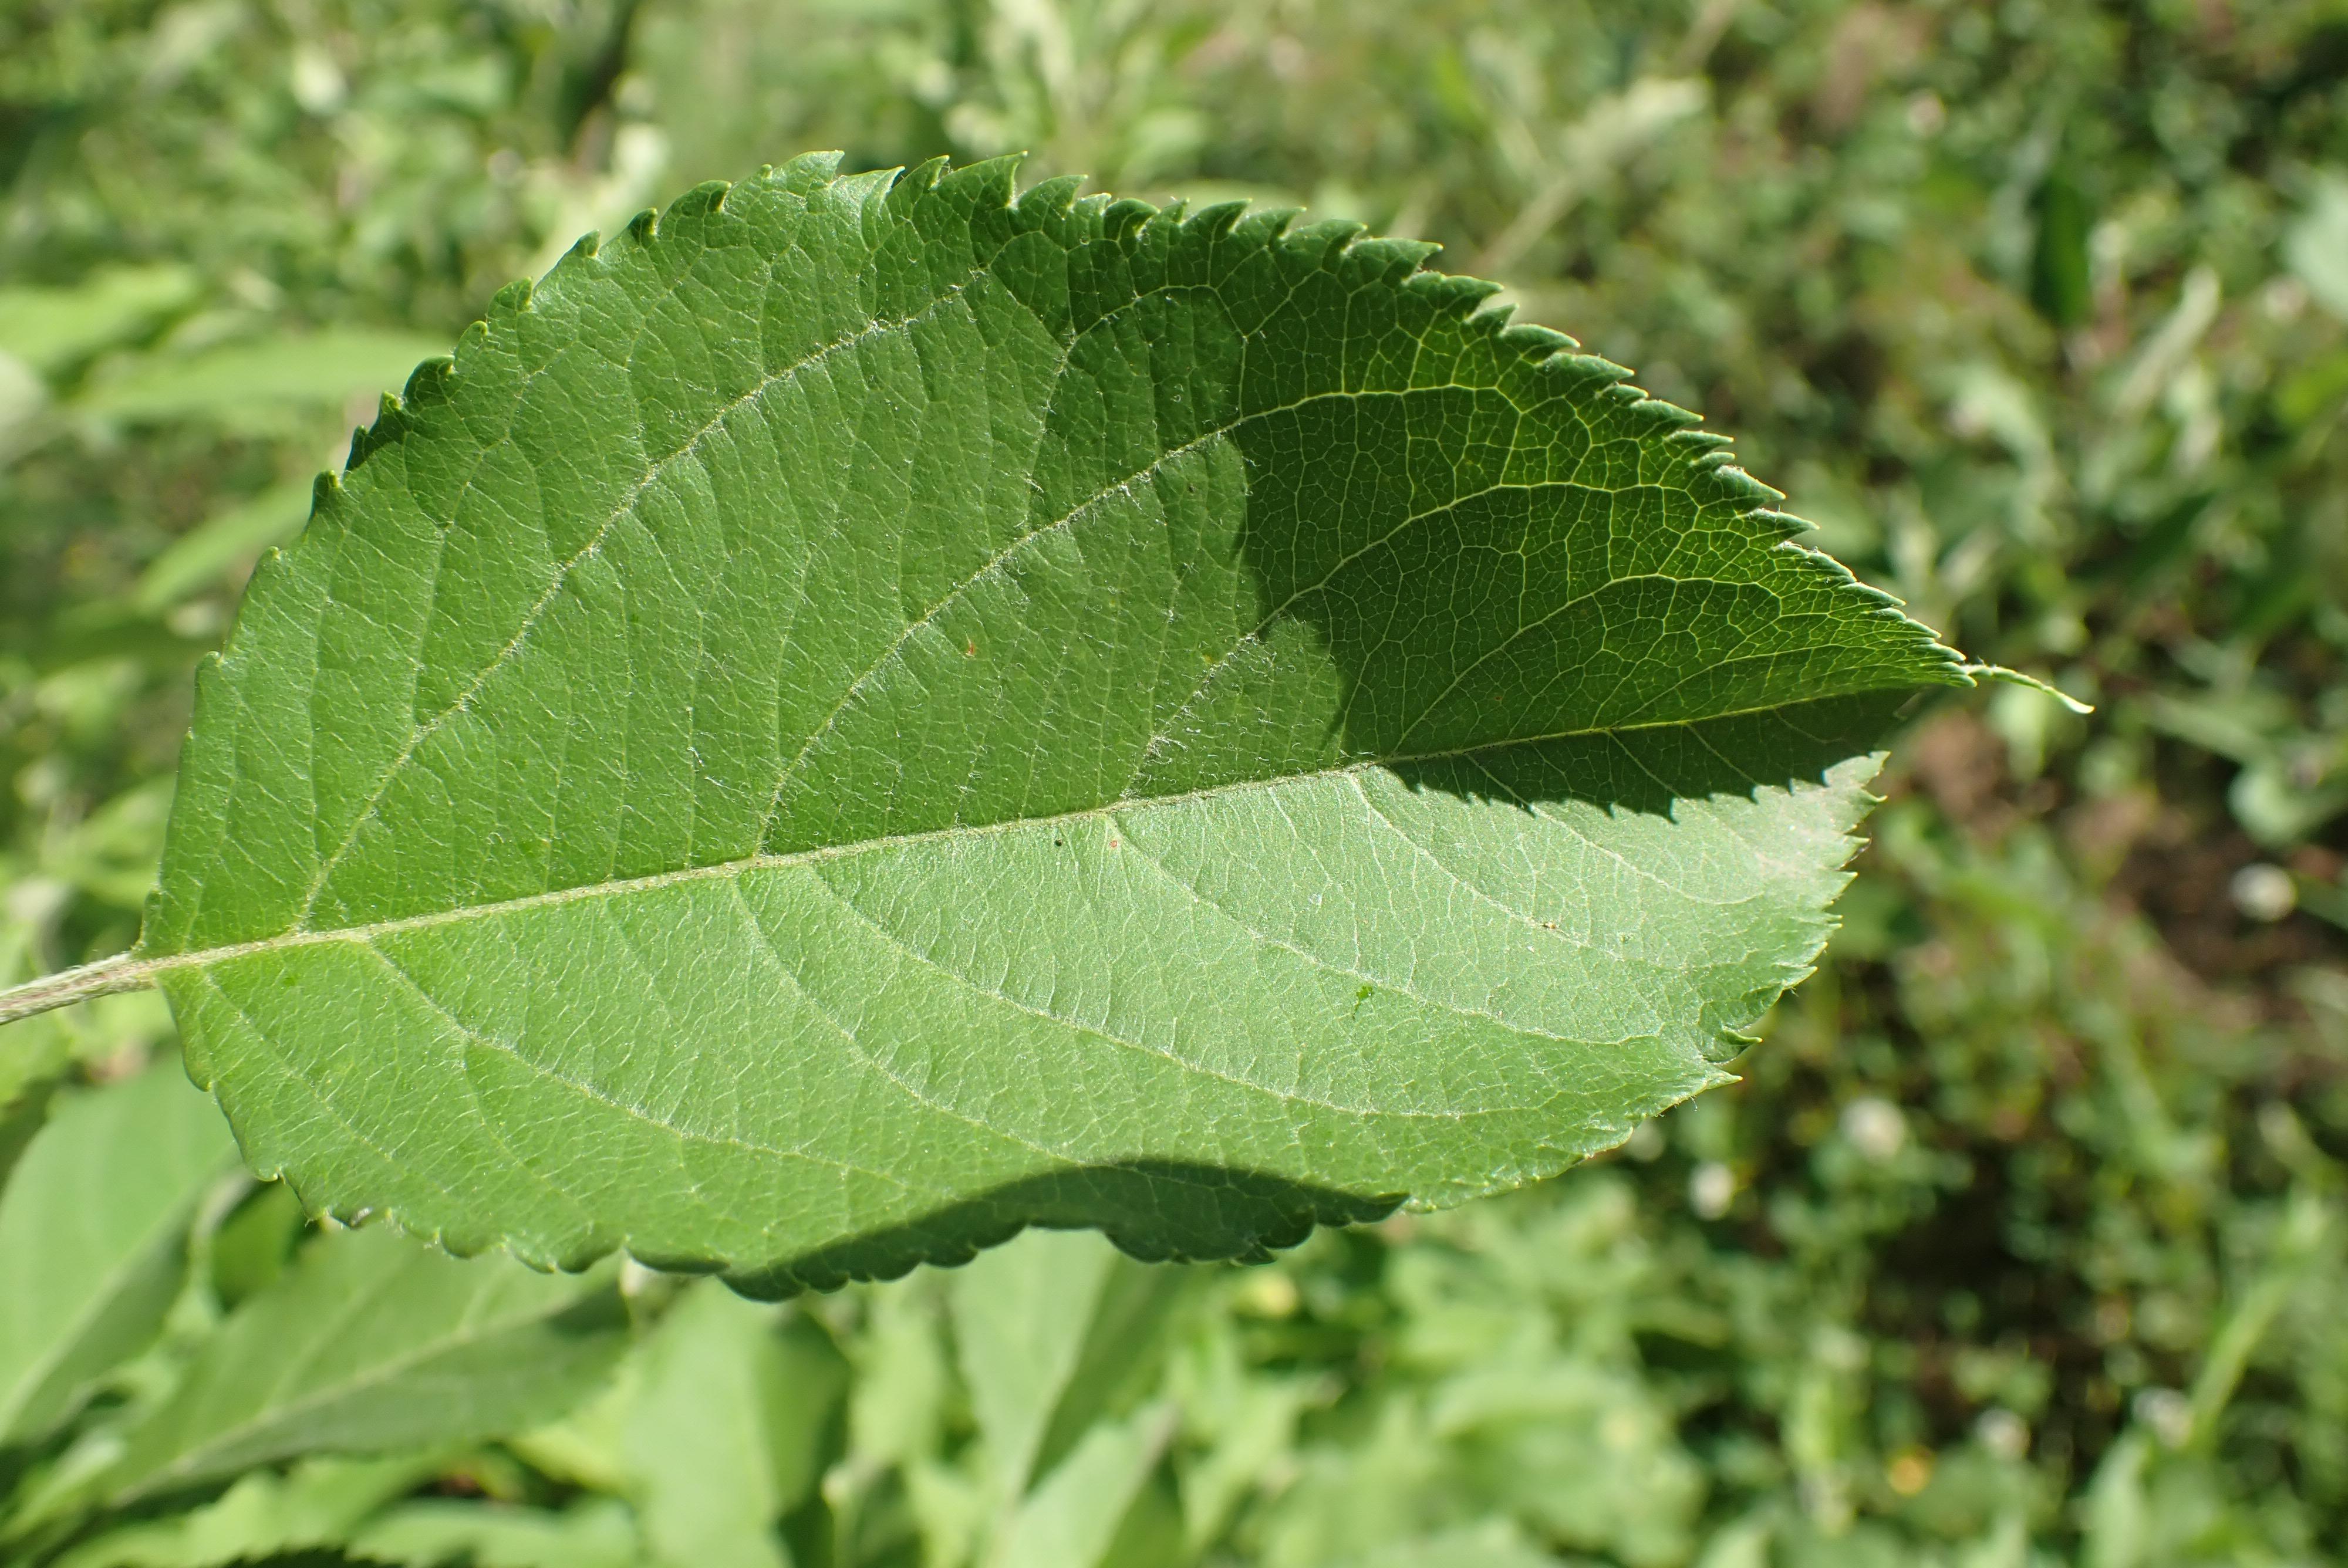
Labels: healthy